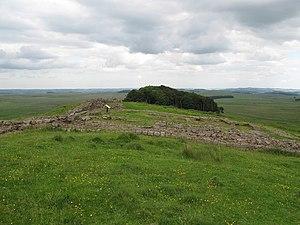
Cet article porte sur les forts et autres structures du mur d'Hadrien, système de fortifications fait de pierre et de terre et édifié de 122 à environ 128 dans l'ancienne province romaine de Bretagne, aujourd'hui en Cumbria et Northumberland dans le nord de l'Angleterre.